Peter Abelard

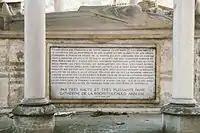
Dedicatory panel in the Père Lachaise Cemetery

Abelard was first buried at St. Marcel, but his remains were soon carried off secretly to the Paraclete, and given over to the loving care of Héloïse, who in time came herself to rest beside them in 1163.